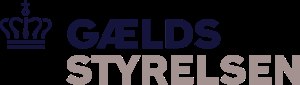
Gældsstyrelsen
Officielt logo for Gældsstyrelsen
Gældsstyrelsen er en dansk styrelse, der er en del af Skatteforvaltningen under Skatteministeriet. Gældsstyrelsens kerneopgave er at sikre, at så mange som muligt betaler deres gæld til det offentlige, og at ny gæld forebygges.